Matra Djet

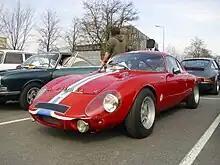
René Bonnet Djet

The Djet's suspension was quite advanced for the time, being a fully independent system having upper and lower A-arms with coil springs and disc brakes at all four wheels. The car accommodated just two people, as the engine took the space where a rear seat would otherwise be. The Djet I was long by wide by high and weighed only . Announced in 1962, the Bonnet Djet was the world's first mid-engined production road car, beating the De Tomaso Vallelunga which was introduced in 1963, even though the first production Djets did not leave the factory until July 1963. During the two years before Matra took over, 198 Bonnet Djets were produced, with all but 19 being built to the lower-powered Djet I specification. After becoming the Matra Djet in 1964 a further 1,491 cars were produced before production ended in 1968. Fewer than 60 Vallelungas were built before De Tomaso replaced it with the Mangusta in 1967.